Apiary Laboratory

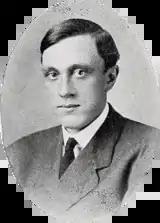
Dr. Burton Noble Gates

Just as much of the pioneer work in beekeeping originated in New England, Massachusetts was one of the first states to create a "State Inspector of Apiaries." The man who first led UMass's beekeeping program, a Dr. Burton N. Gates, was also the first to fill this position. As the apiary's first professor, he was originally hired part-time to give a series of lectures as a guest speaker during the spring semester of 1906. This would continue until 1910 when the administration hired him as a permanent faculty member, and concurrently built the new apicultural laboratory, equipped with all modern amenities of its time. They saw the opportunity they had, to further research on the diseases and ecology of the honey bee, something that up to that point had never been pursued so thoroughly by a public organization of higher education.